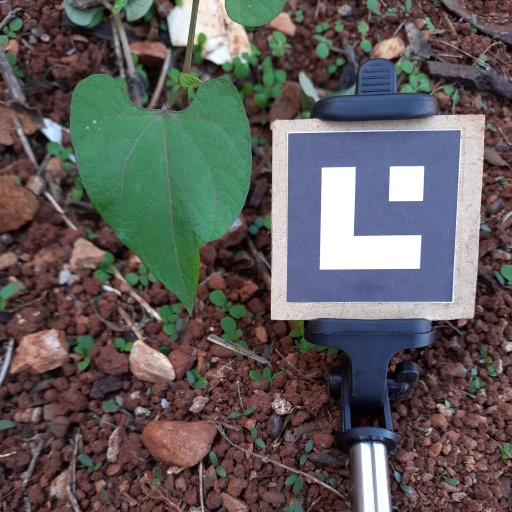
Observations: wavy surface, no eating holes, under shade, with soild dust